Statgraphics

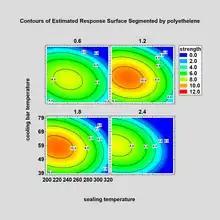
Trellis plot

The flagship version of Statgraphics is Statgraphics Centurion, a Windows desktop application with capabilities for regression analysis, ANOVA, multivariate statistics, Design of Experiments, statistical process control, life data analysis, machine learning, and data visualization. The data analysis procedures include descriptive statistics, hypothesis testing, regression analysis, analysis of variance, survival analysis, time series analysis and forecasting, sample size determination, multivariate methods, machine learning and Monte Carlo techniques. The SPC menu includes many procedures for quality assessment, capability analysis, control charts, measurement systems analysis, and acceptance sampling. The program also features a DOE Wizard that creates and analyzes statistically designed experiments.